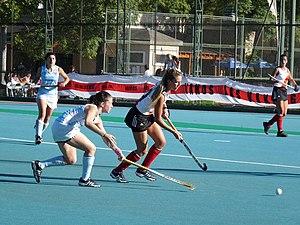
Le Club Atlético River Plate, appelé plus couramment River Plate, est un club de football argentin fondé le 25 mai 1901 et basé dans le nord de la ville de Buenos Aires, capitale argentine.